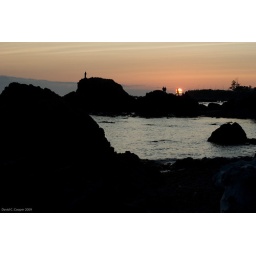
This is a sunset on the west coast shot next to Battery Point lighthouse in Crescent City, CA in July.